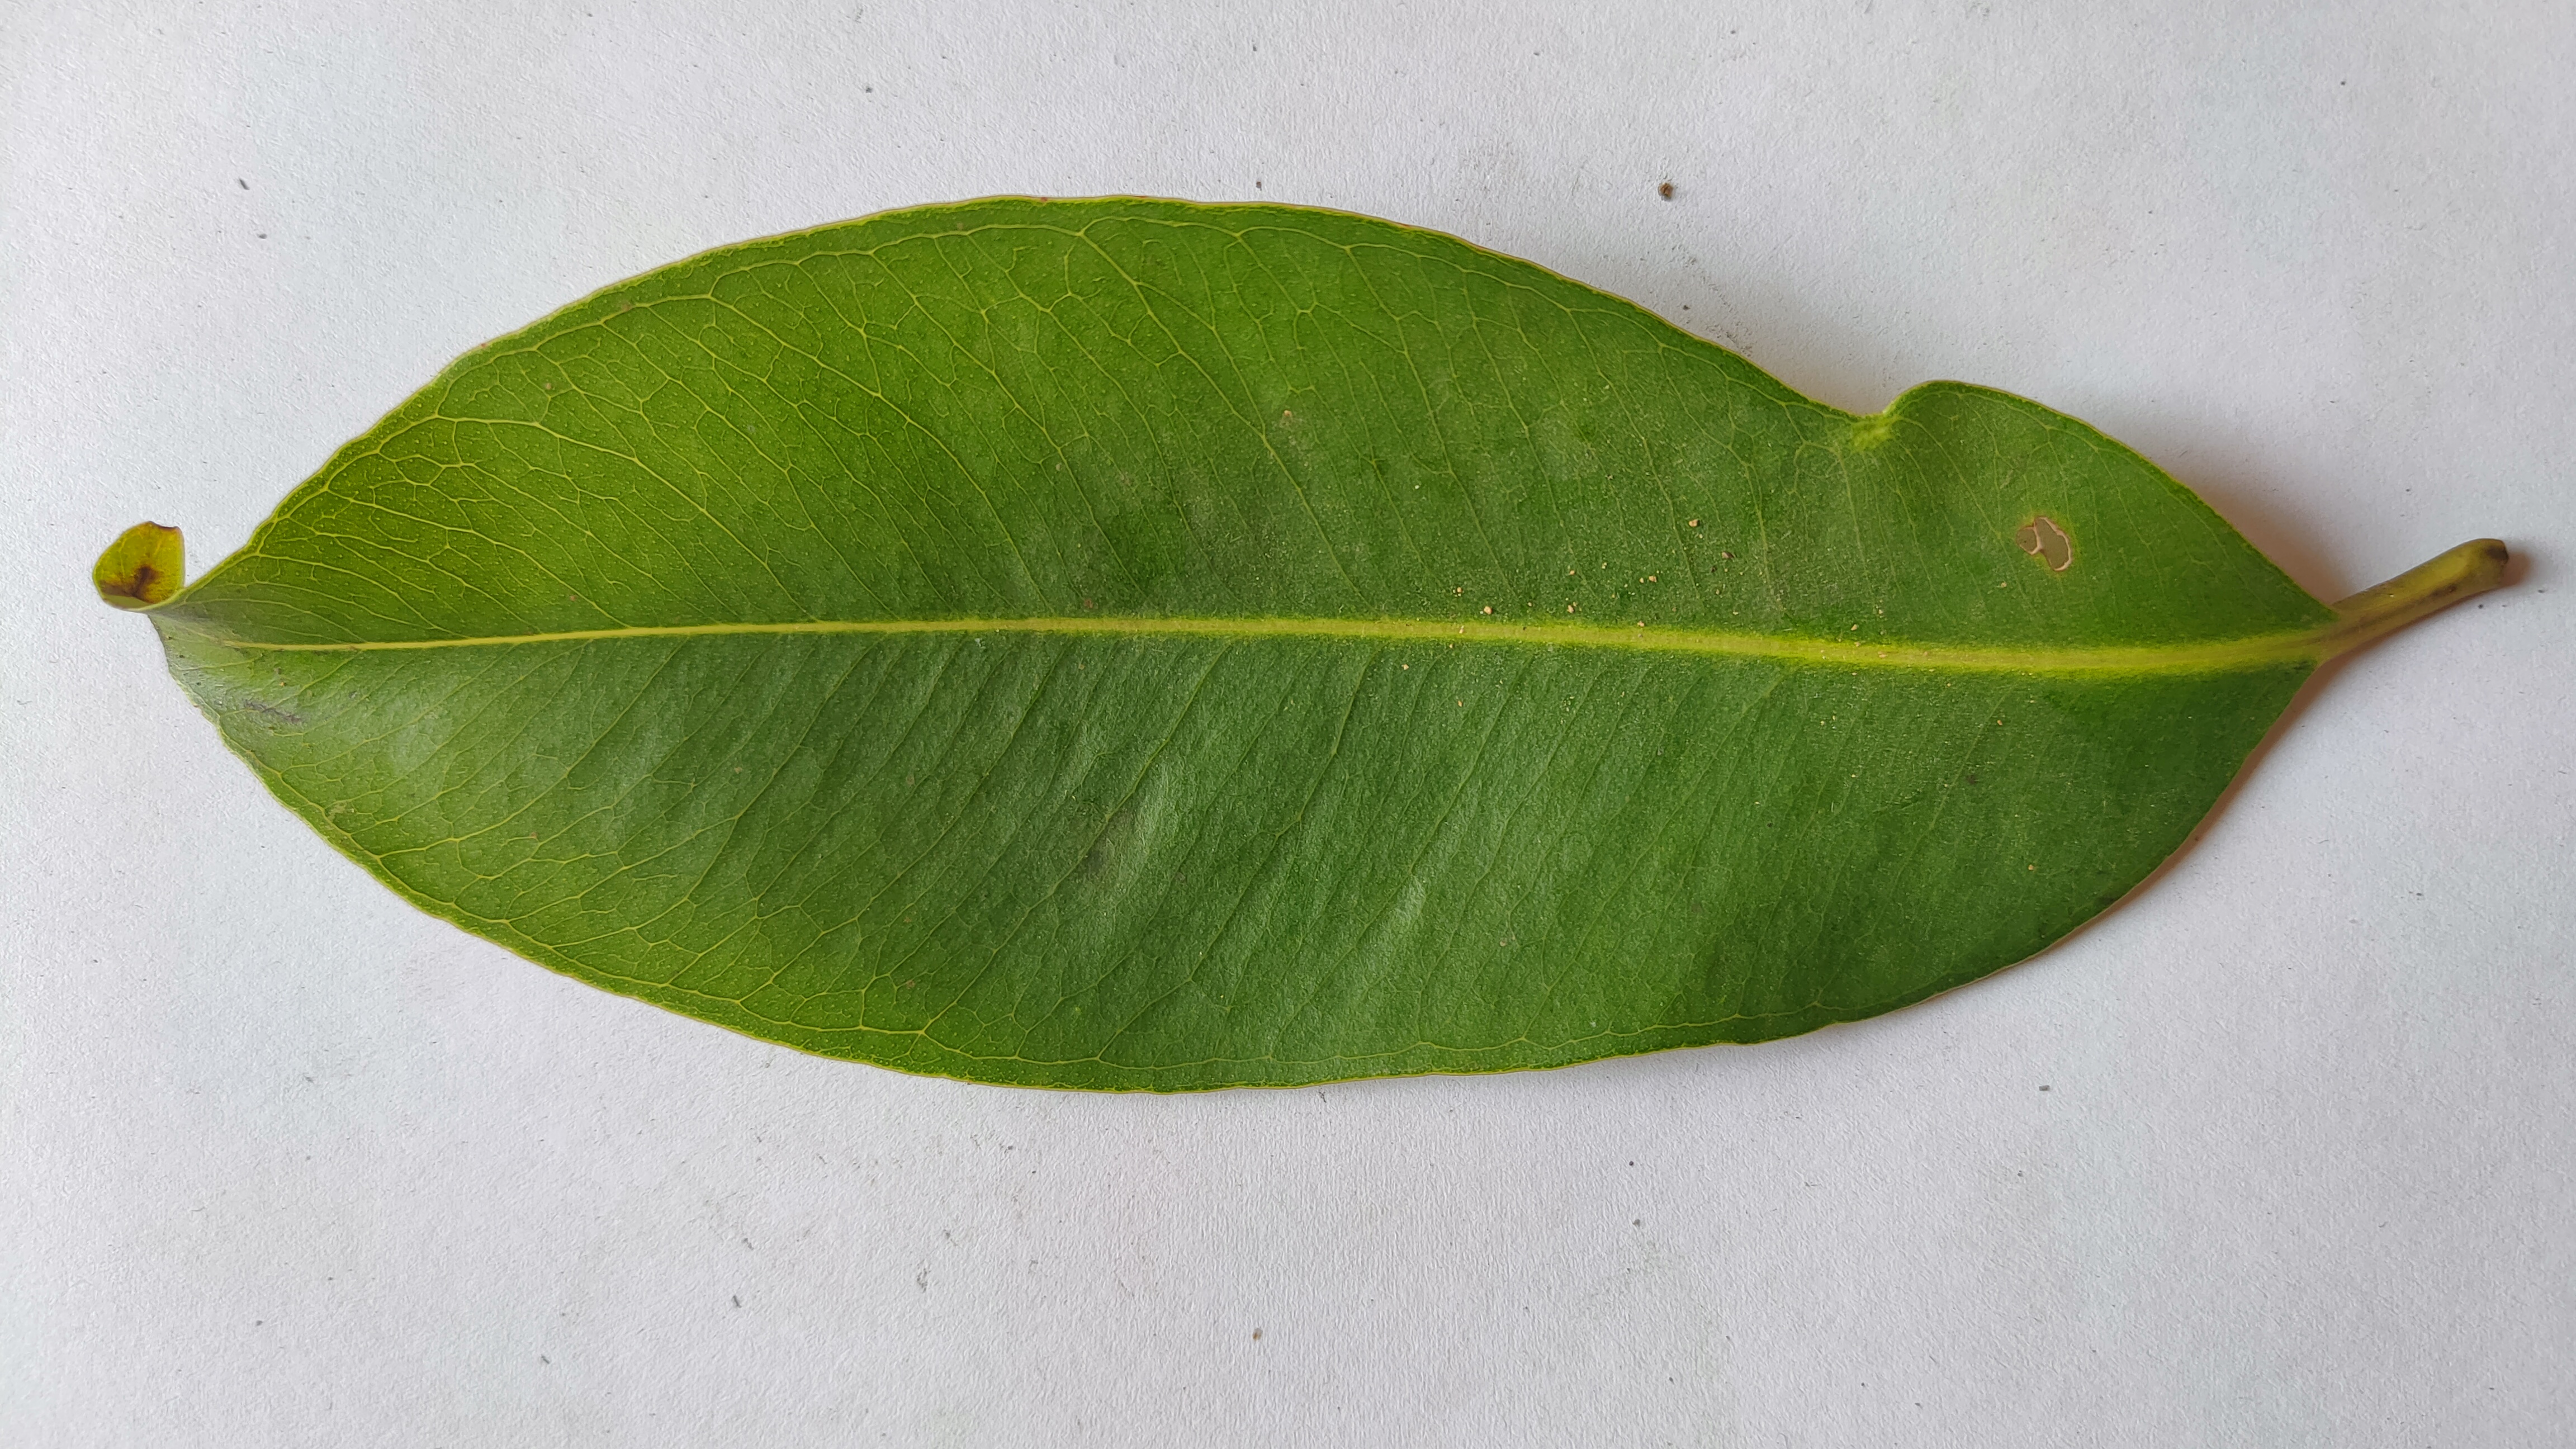
Leaf variety: Black plum